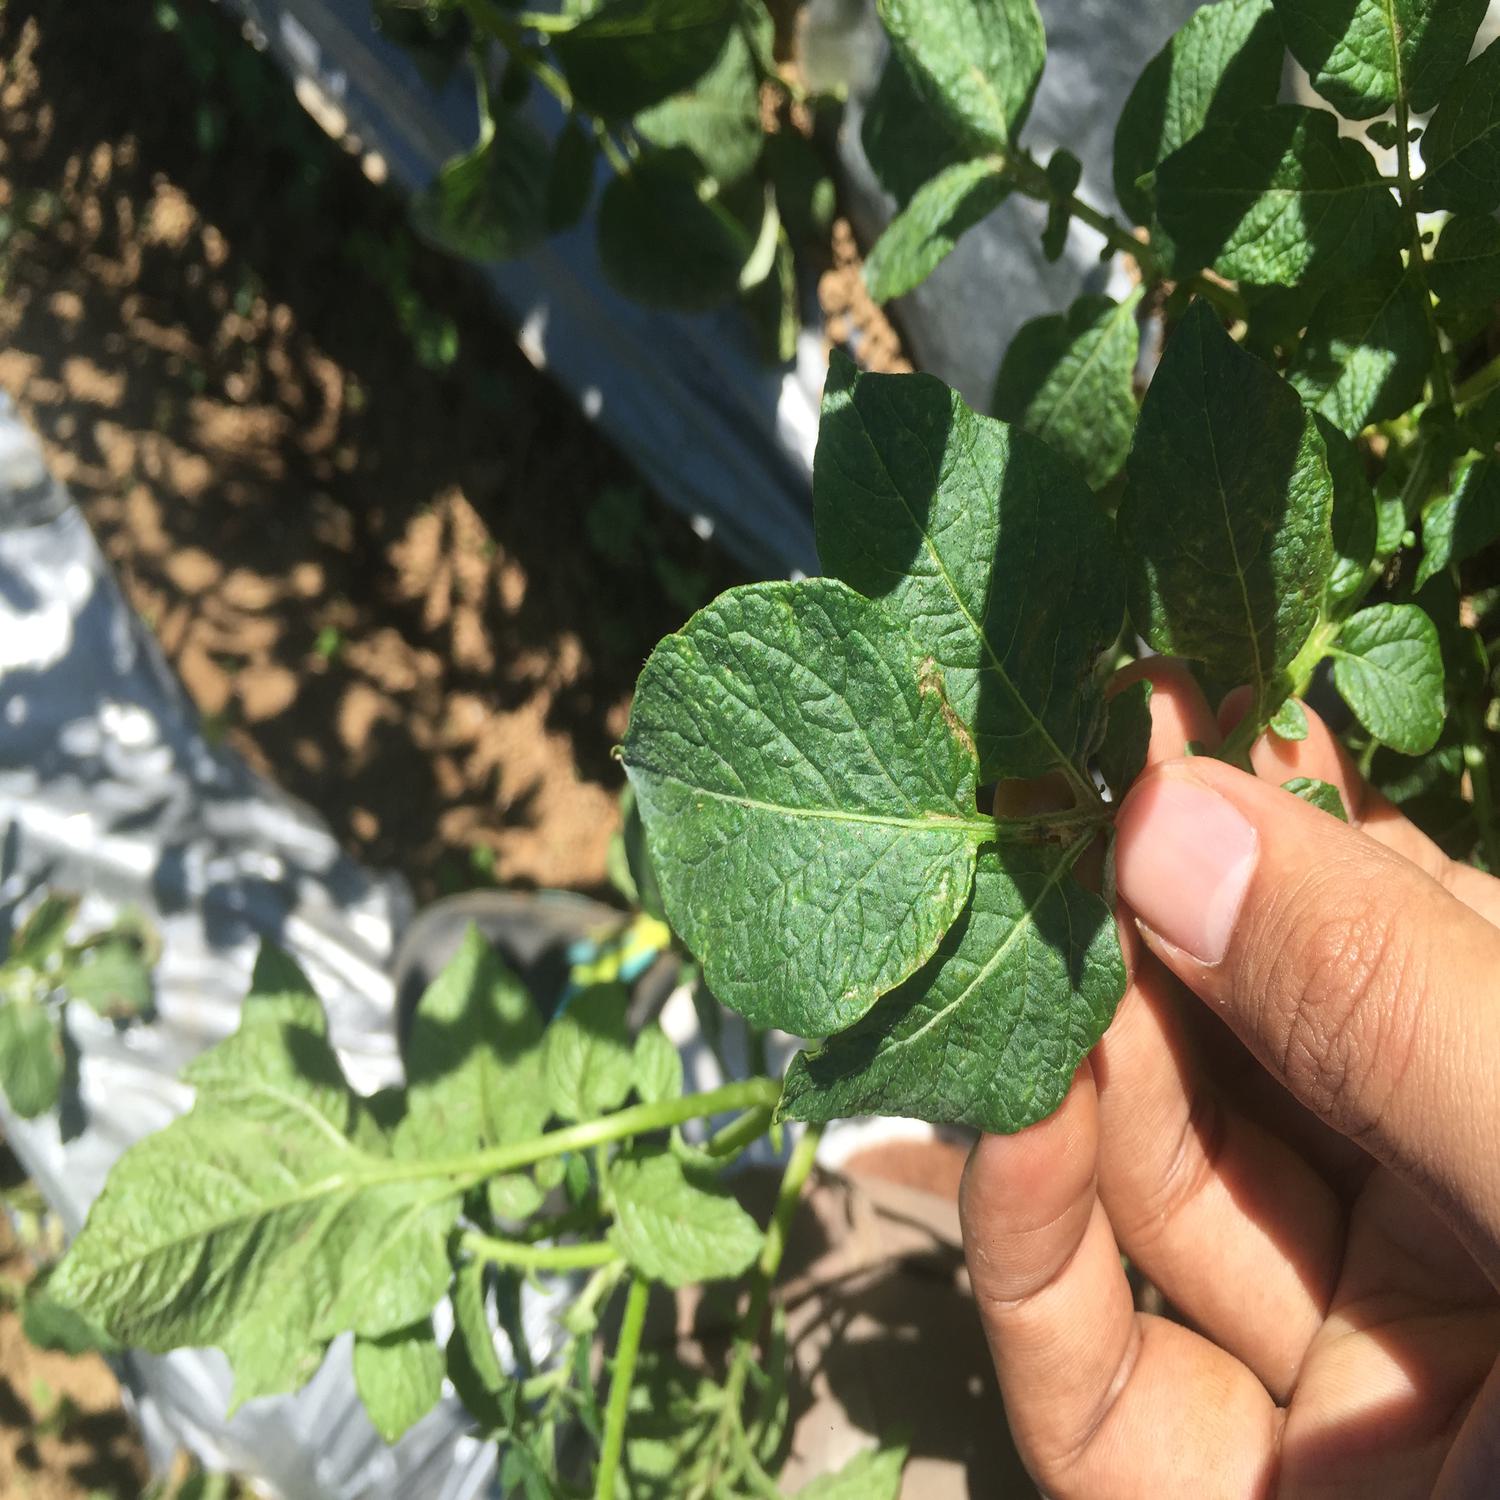
Etiqueta: Virus